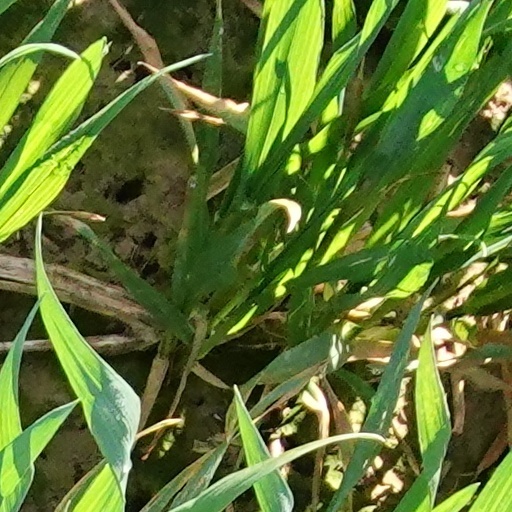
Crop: wheat